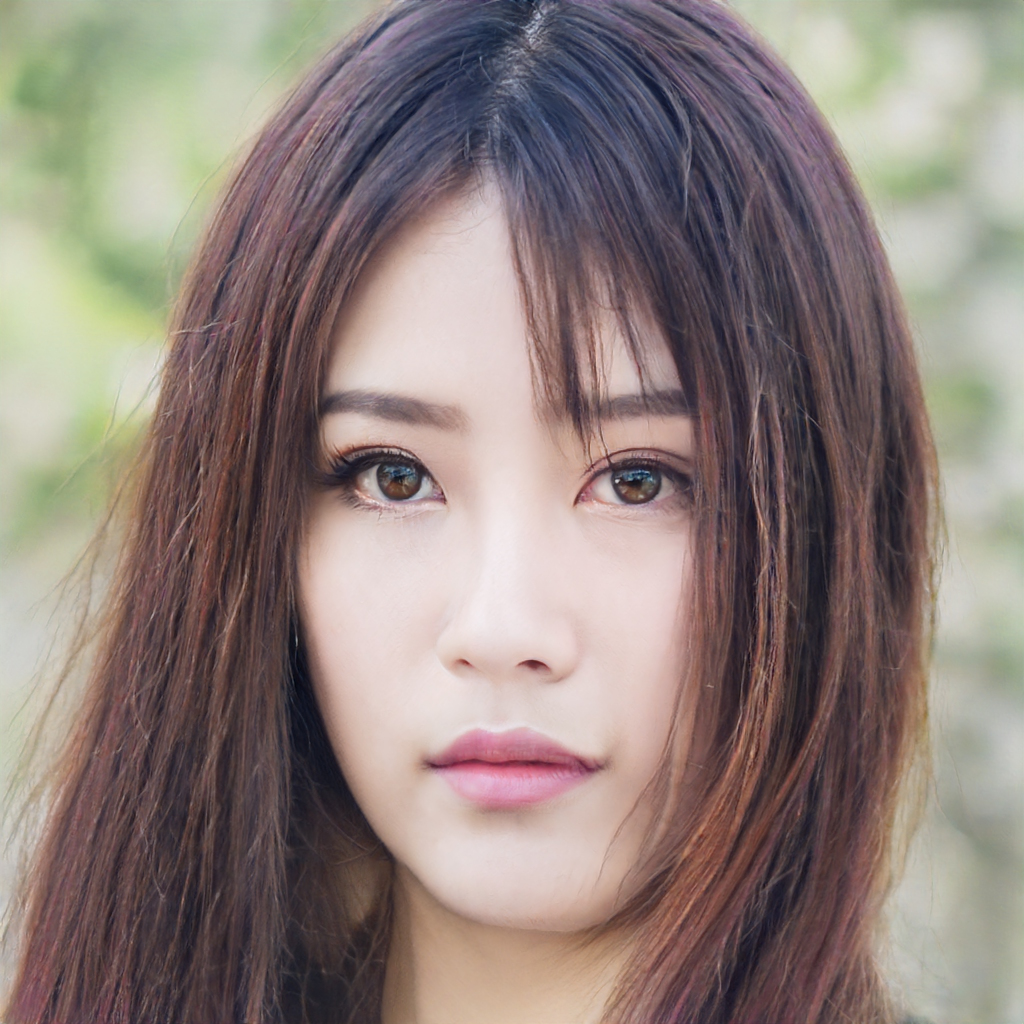
Label: Colored